Carol A. Rodley

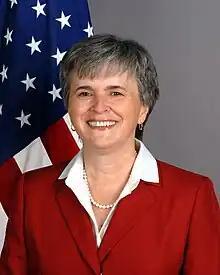
Carol A Rodley

Ambassador Carol A. Rodley is the director of resolution to act at Inclusive Security. She was dean of the Leadership and Management School at the State Department's Foreign Service Institute and was the US ambassador to Cambodia from 2008 to 2011.